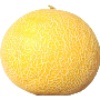
Label: Cantaloupe 1